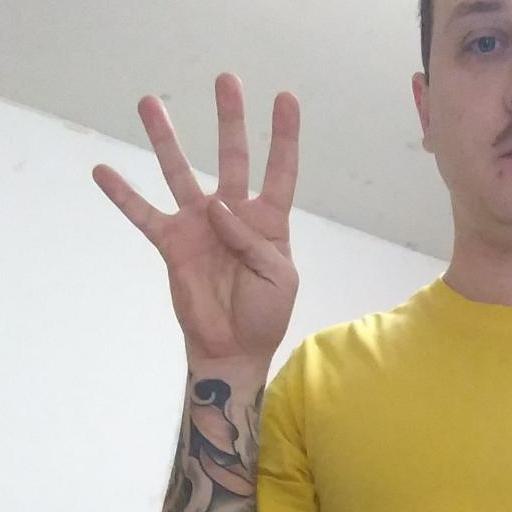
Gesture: four